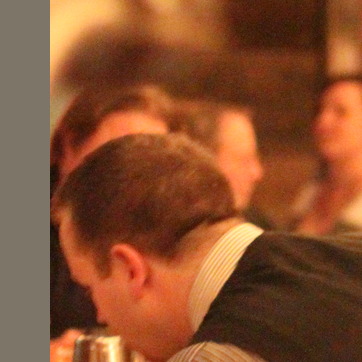
Material: hair